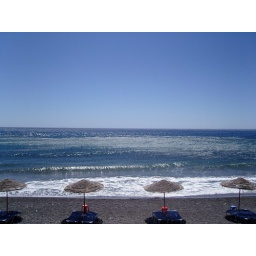
View of black beach in Perissa.